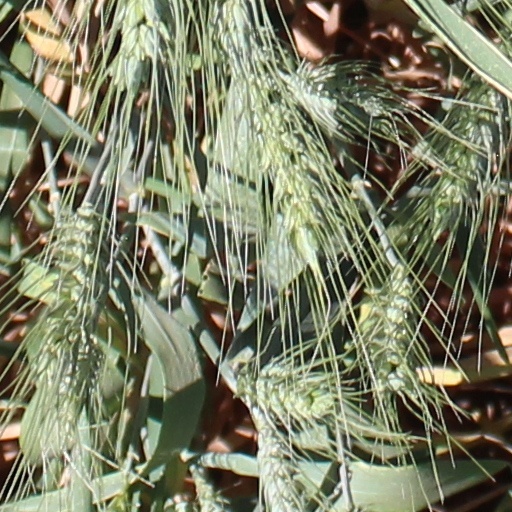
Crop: wheat